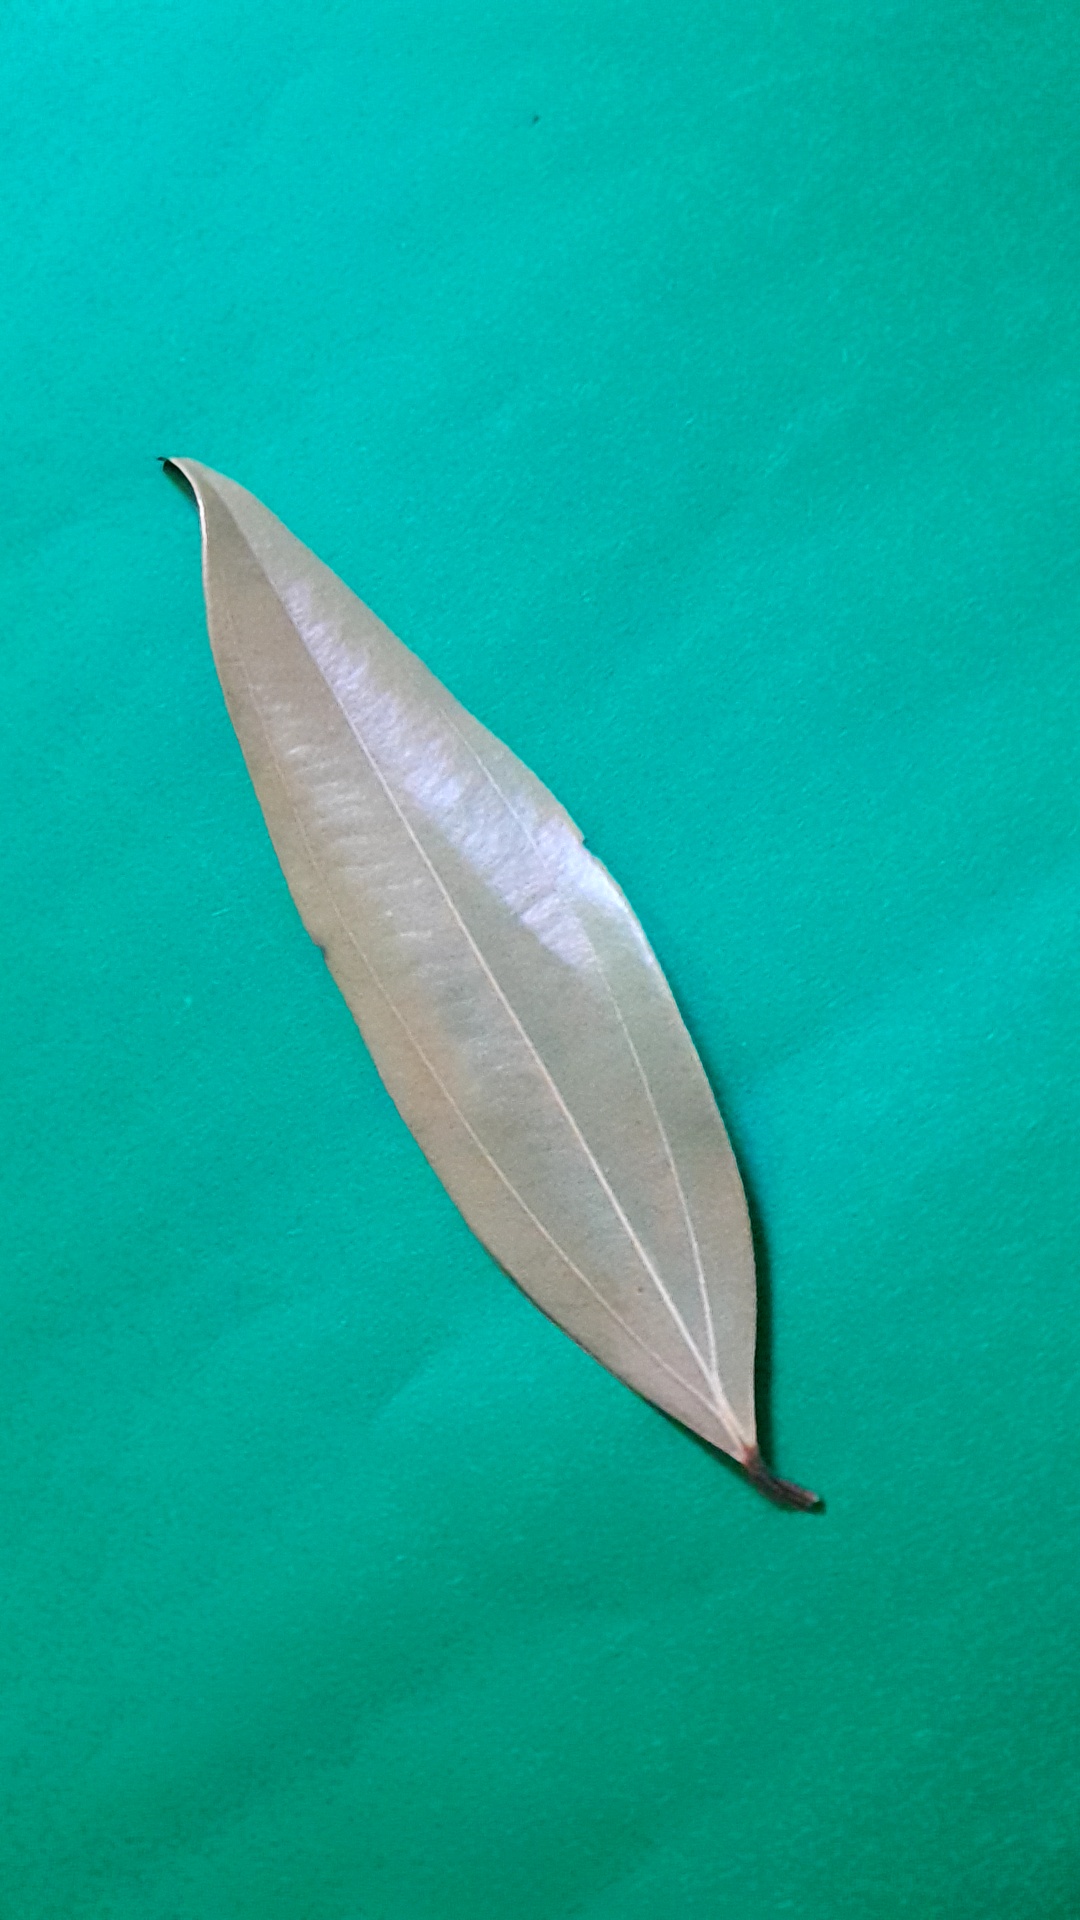
Label: Dry Leaf